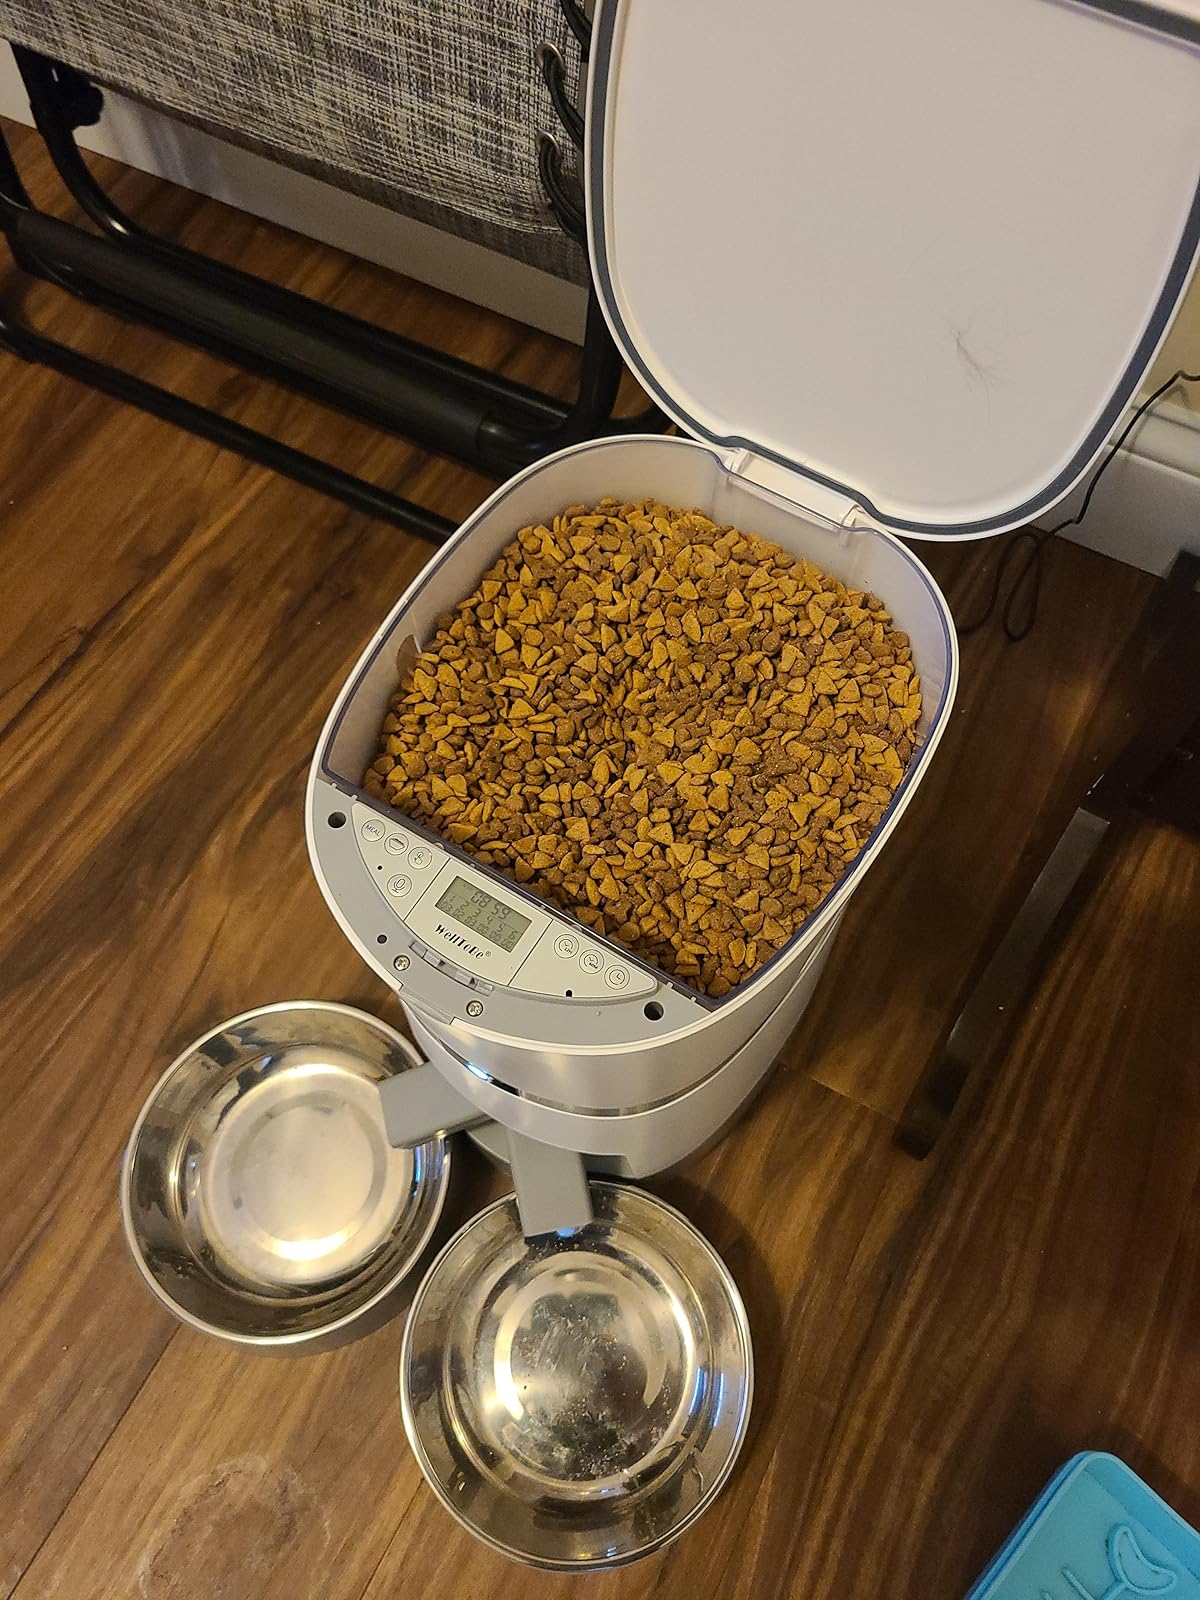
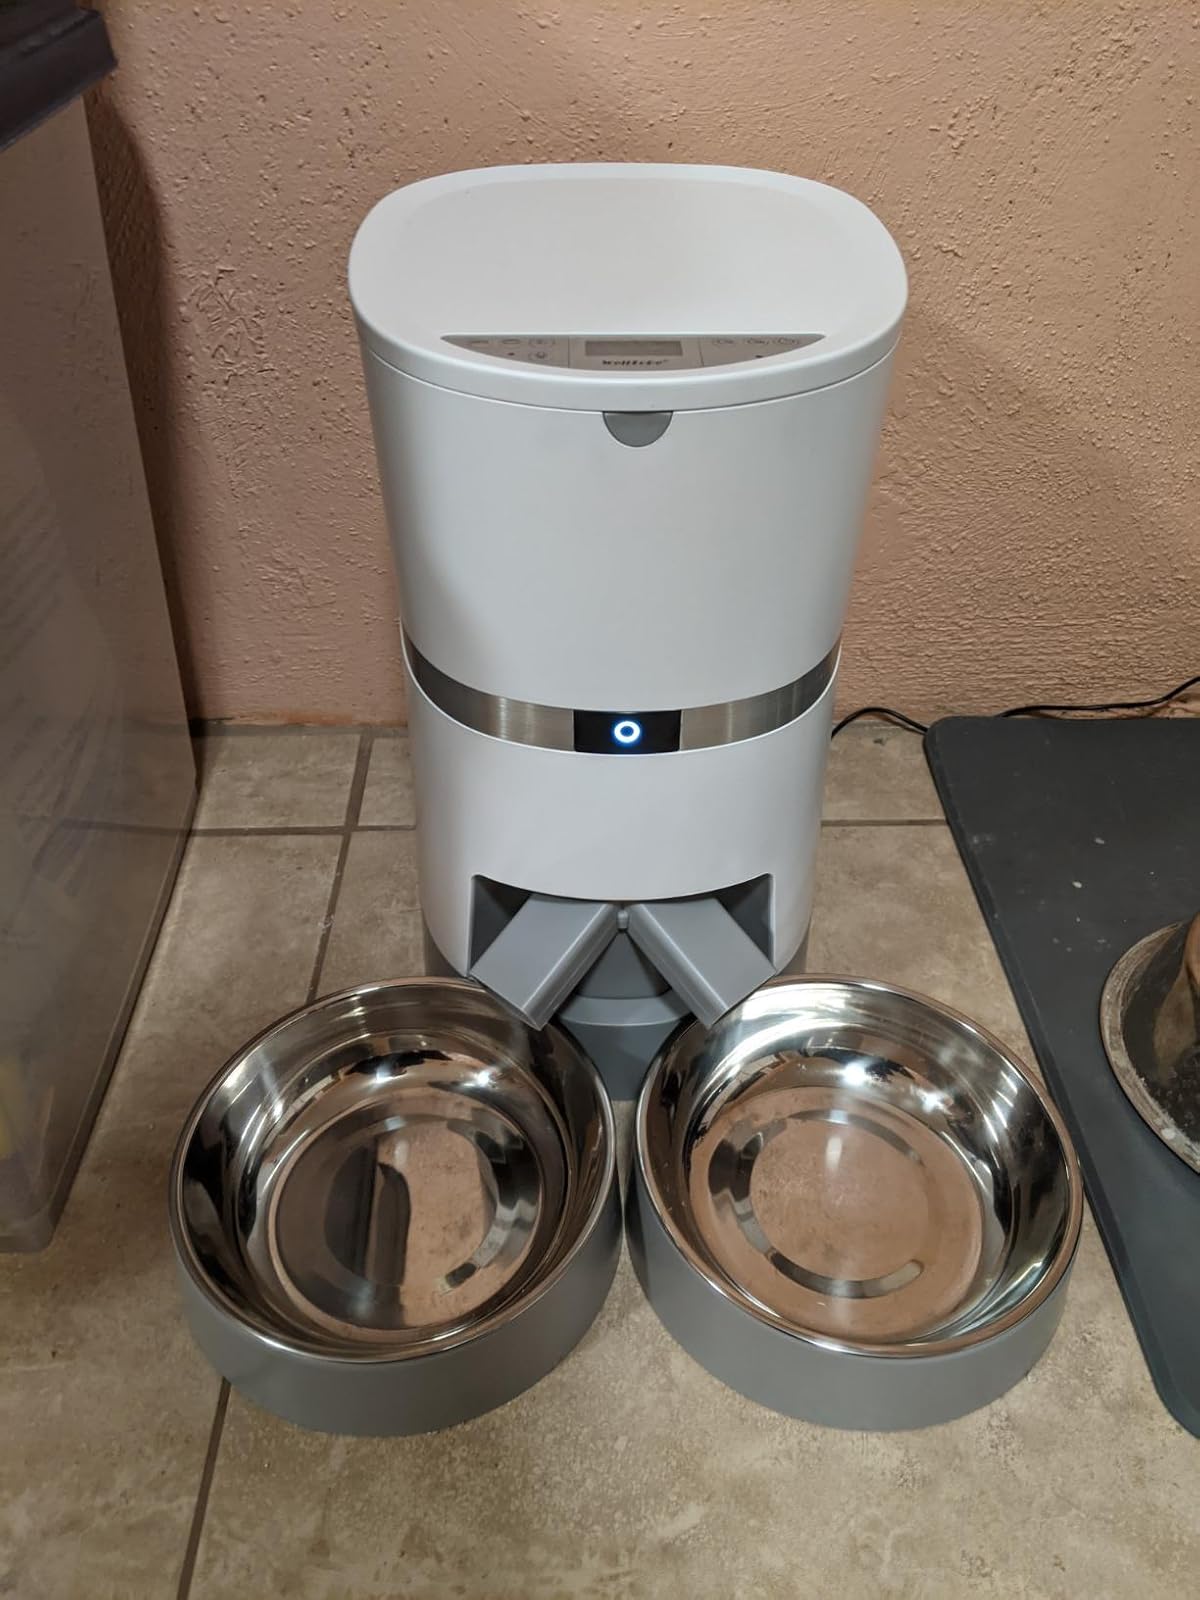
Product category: items_feeder
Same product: yes